Dalle de verre

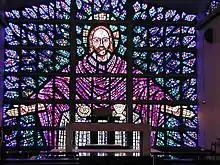
Dalle de verre at Buckfast Abbey, Dom Charles Norris

Dalle de verre, from French: "glass slab", is a glass art technique that uses pieces of coloured glass set in a matrix of concrete and epoxy resin or other supporting material.